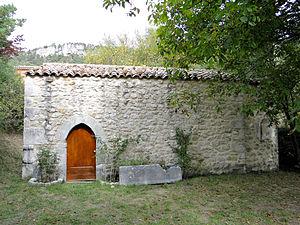
Valderoure - Chapelle Saint-Léonce - Ensemble de la façade sud This building is indexed in the Base Mérimée, a database of architectural heritage maintained by the French Ministry of Culture,
Valderoure est une commune française située dans le département des Alpes-Maritimes, en région Provence-Alpes-Côte d'Azur.
La Chapelle Saint-Léonce est une chapelle catholique située à Valderoure, en France.
La liste qui suit présente les édifices du département des Alpes-Maritimes protégés au titre des monuments historiques et répertoriés dans la base Mérimée du ministère français de la Culture, à l'exception de ceux des communes de Nice et Grasse présentés respectivement dans la liste des monuments historiques de Nice et dans la liste des monuments historiques de Grasse. Les édifices de la commune de Cannes sont également présentés dans la liste des monuments historiques de Cannes.